Metropolitan Block (Lima, Ohio)

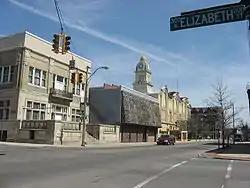
Buildings on North Street: from left to right, the Elks Lodge, a modern building, the tower of the Allen County Courthouse, the Ohio Theatre, and the Metropolitan Block

Many elaborate buildings were constructed in downtown Lima during the oil boom of the 1880s and 1890s, including the adjacent Renz Block and many buildings on South Main Street; however, the Metropolitan Block is the only major building of the period not to have been significantly modified.